United States Post Office (Lockport, New York)

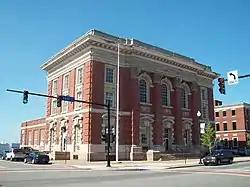
US Post Office-Lockport, June 2009

The United States Post Office is a historic post office building located at Lockport in Niagara County, New York. It was designed and built 1902–1904, and is one of a number of post offices in New York State designed by the Office of the Supervising Architect of the Treasury Department, James Knox Taylor. It is a three-story brick and limestone structure in the Beaux-Arts style. The United States District Court for the Western District of New York met here from 1904 until 1916.